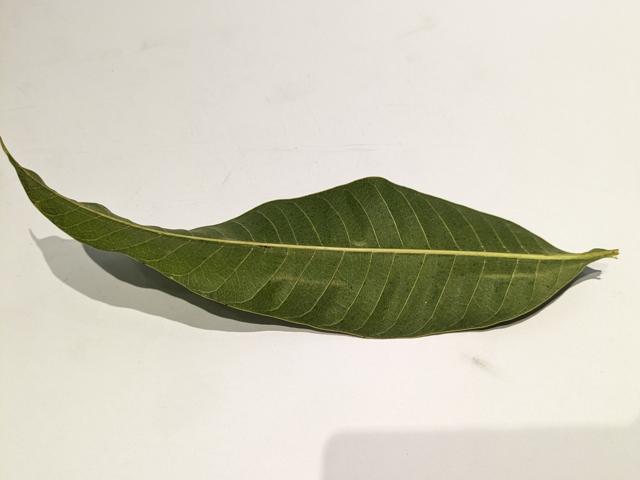
Mango leaf variety: Haribhanga